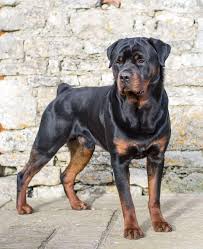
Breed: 224-n000060-Rottweiler